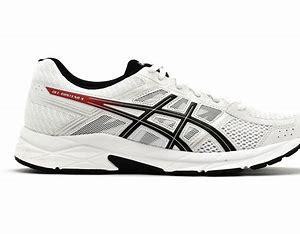
Brand: Asics
Model: Gel Contend 4